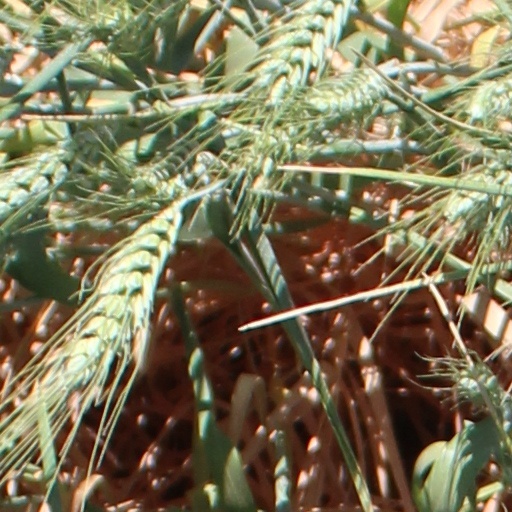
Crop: wheat